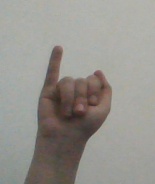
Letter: meem